Juan de Madrazo

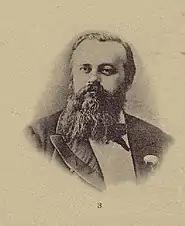
Juan de Madrazo(date unknown)

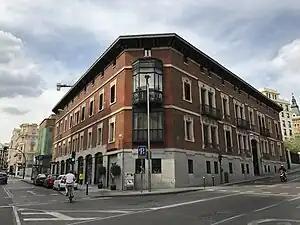
The Palace of

Juan de Madrazo y Kuntz (1829, Madrid - 7 March 1880, Madrid) was a Spanish architect and restoration expert.